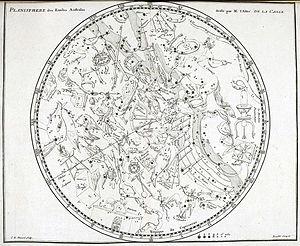
Une constellation est un « groupe d'étoiles voisines sur la sphère céleste, présentant une figure conventionnelle déterminée, à laquelle on a donné un nom particulier »; c'est aussi une « région du ciel conventionnellement délimitée qui inclut ce groupe d'étoiles ».